Félix Amiot

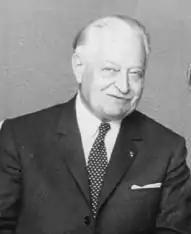
Félix Amiot in 1968

Félix Amiot (October 17, 1894 – December 21, 1974) was a French industrialist and aircraft constructor based in Colombes, France. Some of the aircraft models he designed served in the French Air Force during the Second World War. His second industrial activity was shipbuilding for fishing boats, sailing, and warship in Cherbourg. He became famous for designing and producing Missile Boat (fast attack craft) type "Combattante" which he sold worldwide.